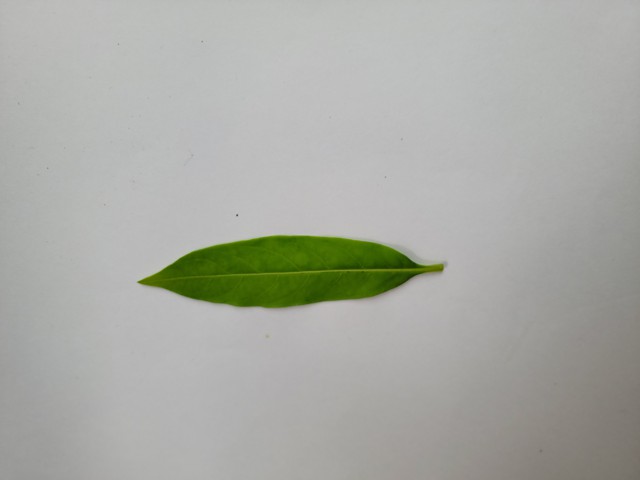
Plant: sarpagandha